London Buses route 60

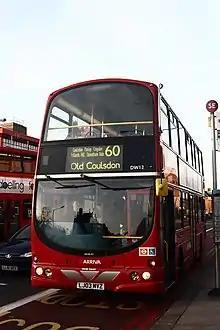
Arriva London Wright Eclipse Gemini bodied DAF DB250 on route 60 in January 2008

Route 60 was introduced in September 1982 as a replacement in part for routes 118 and 130, linking Clapham Common with Croydon. In 1998, the route was extended south to Old Coulsdon, replacing route 50 and curtailed northbound to Streatham.